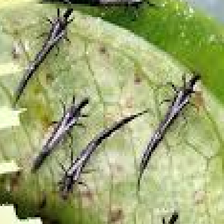
Label: thrips_disease